Zheng Manuo

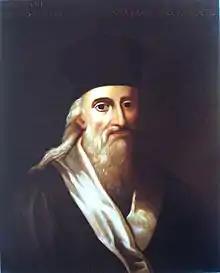
Alexandre de Rhodes (1593–1660), the Jesuit priest who brought Zheng to Rome

Zheng was born on 25 May 1633 in Macau. His father, Anthony, was a Chinese Catholic who was close with the Jesuit priest Alexandre de Rhodes. Zheng was baptized by de Rhodes.